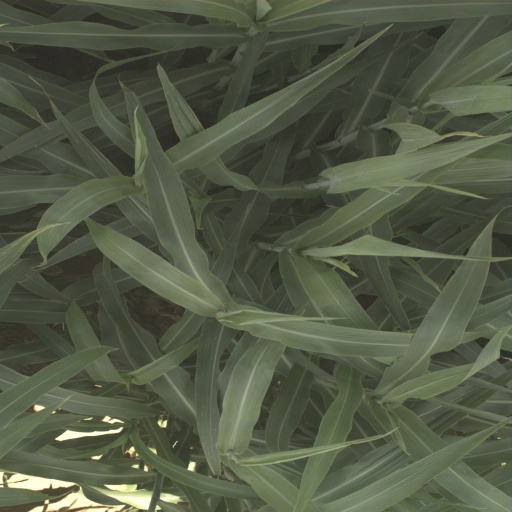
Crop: sorghum